Battle of Fredericia

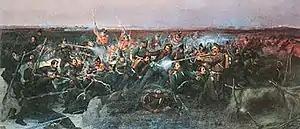
"The fight for Treldeskansen"

The fighting at the Treldeskansen had turned into a stalemate, but the reinforcement of the Danish troops with the 8th Battalion from Moltke's Brigade and the half-battery 'Tillisch' led to the capture of the redoubt, along with 300 prisoners, by 04:00. Major Stuckradt, commander of the Schleswig-Holsteinian 1st Brigade, which was located on Bonin's left flank, initially decided to withdraw his forces to Egeskov via Rands Fjord, but after being informed that Danish gunboats were guarding the fjord he ordered that his formation move towards Bredstrup.